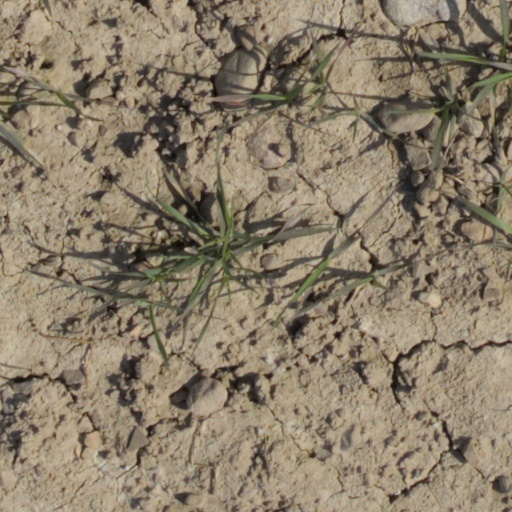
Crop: wheat